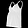
Label: T - shirt / top